María Dolores de Cospedal

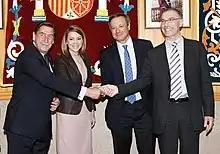
Cospedal in 2012, along the Mayor of Talavera de la Reina.

She was chosen as the People's Party (PP) candidate to the presidency of the autonomous community of Castile-La Mancha vis-à-vis the 2011 regional election. The PP list commanded a qualified majority of seats in the election, with the outcome of the investiture the first PP president in the region, after 28 years of PSOE governments.